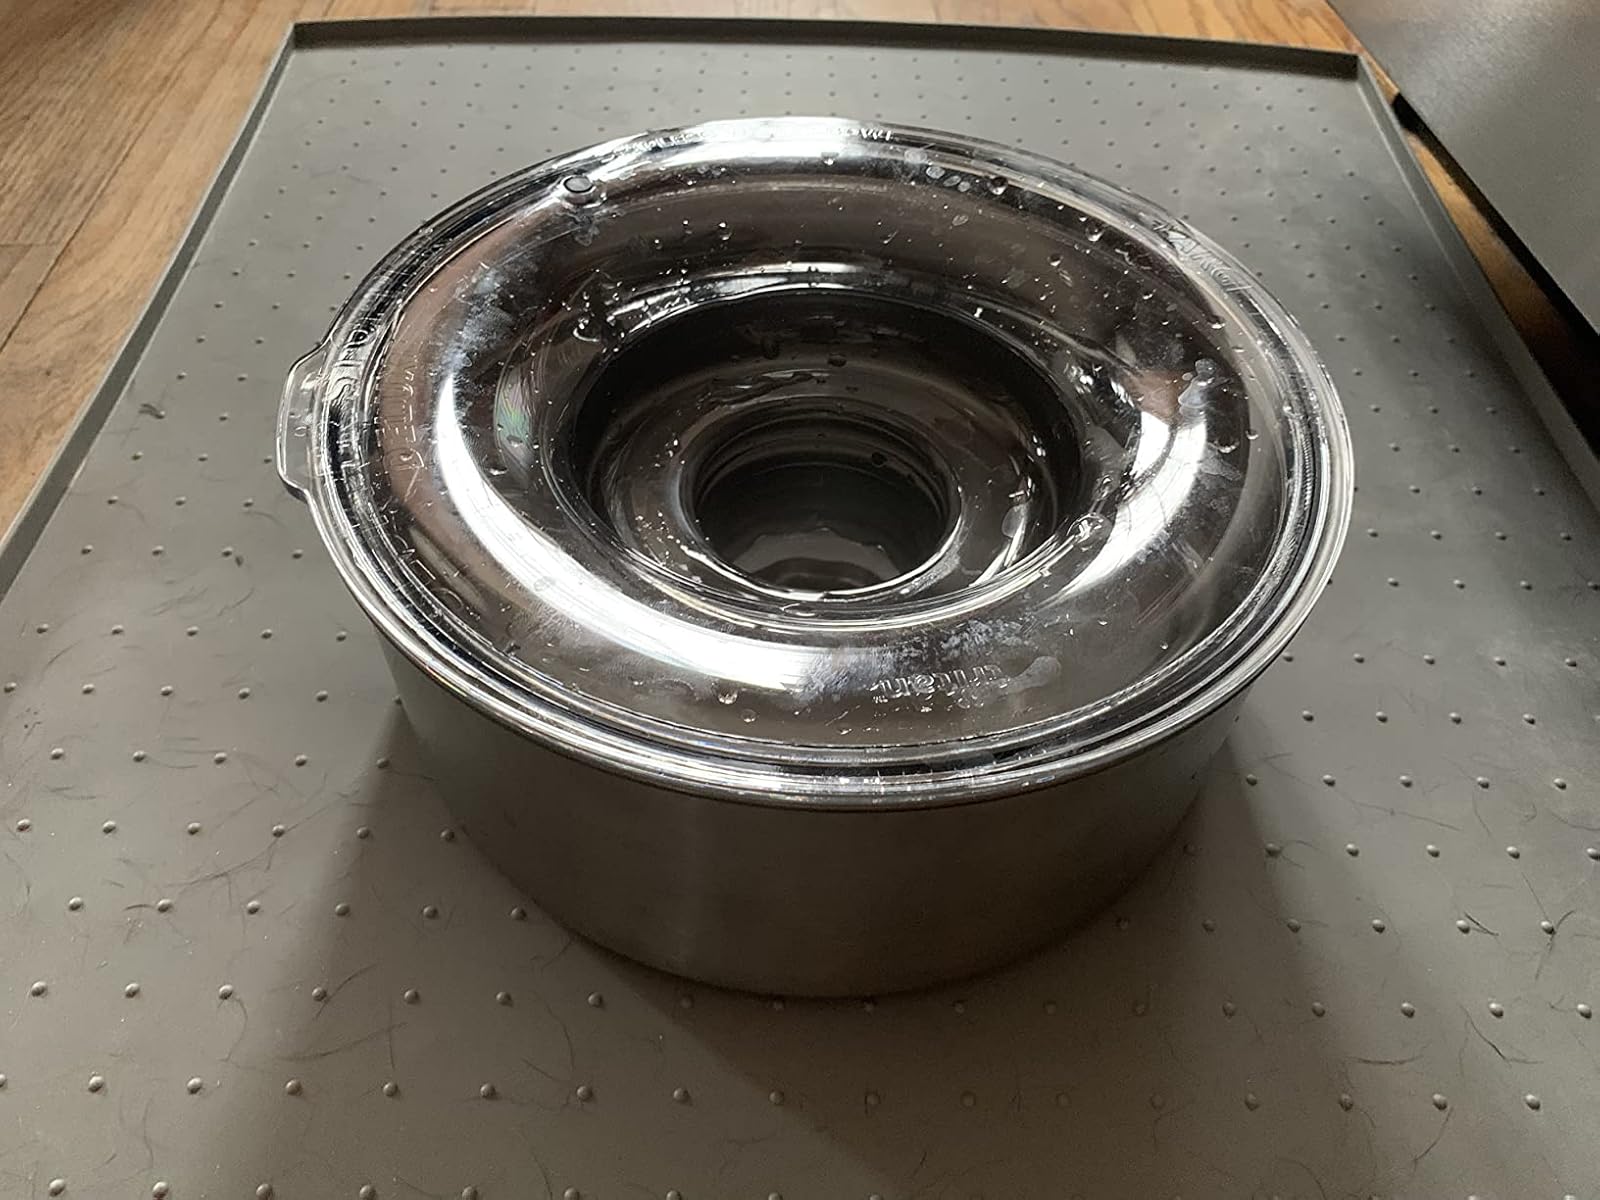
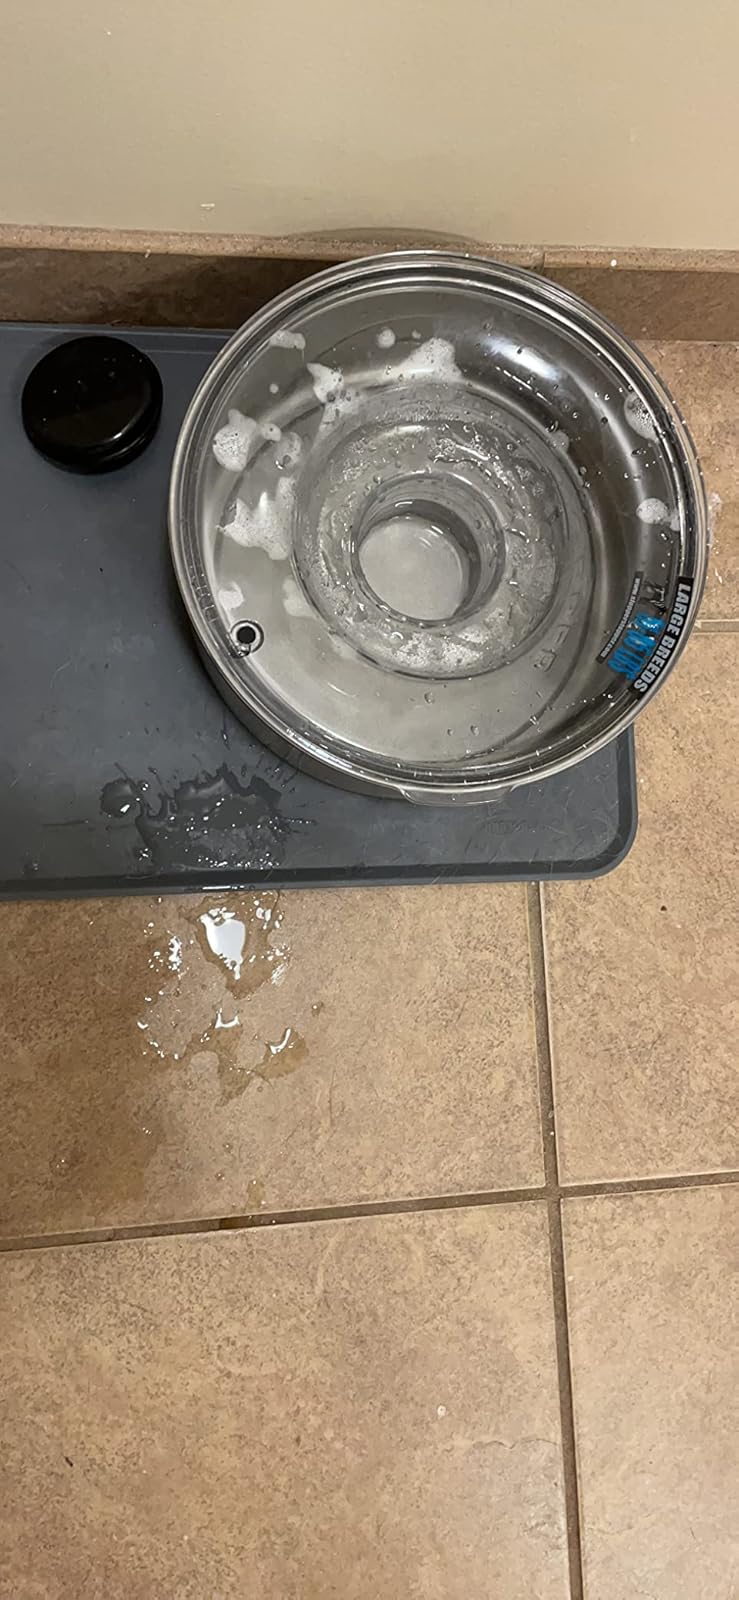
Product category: items_bowl
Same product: yes